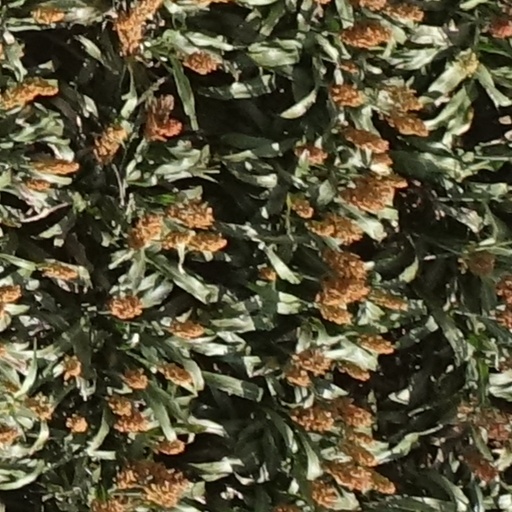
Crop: sorghum